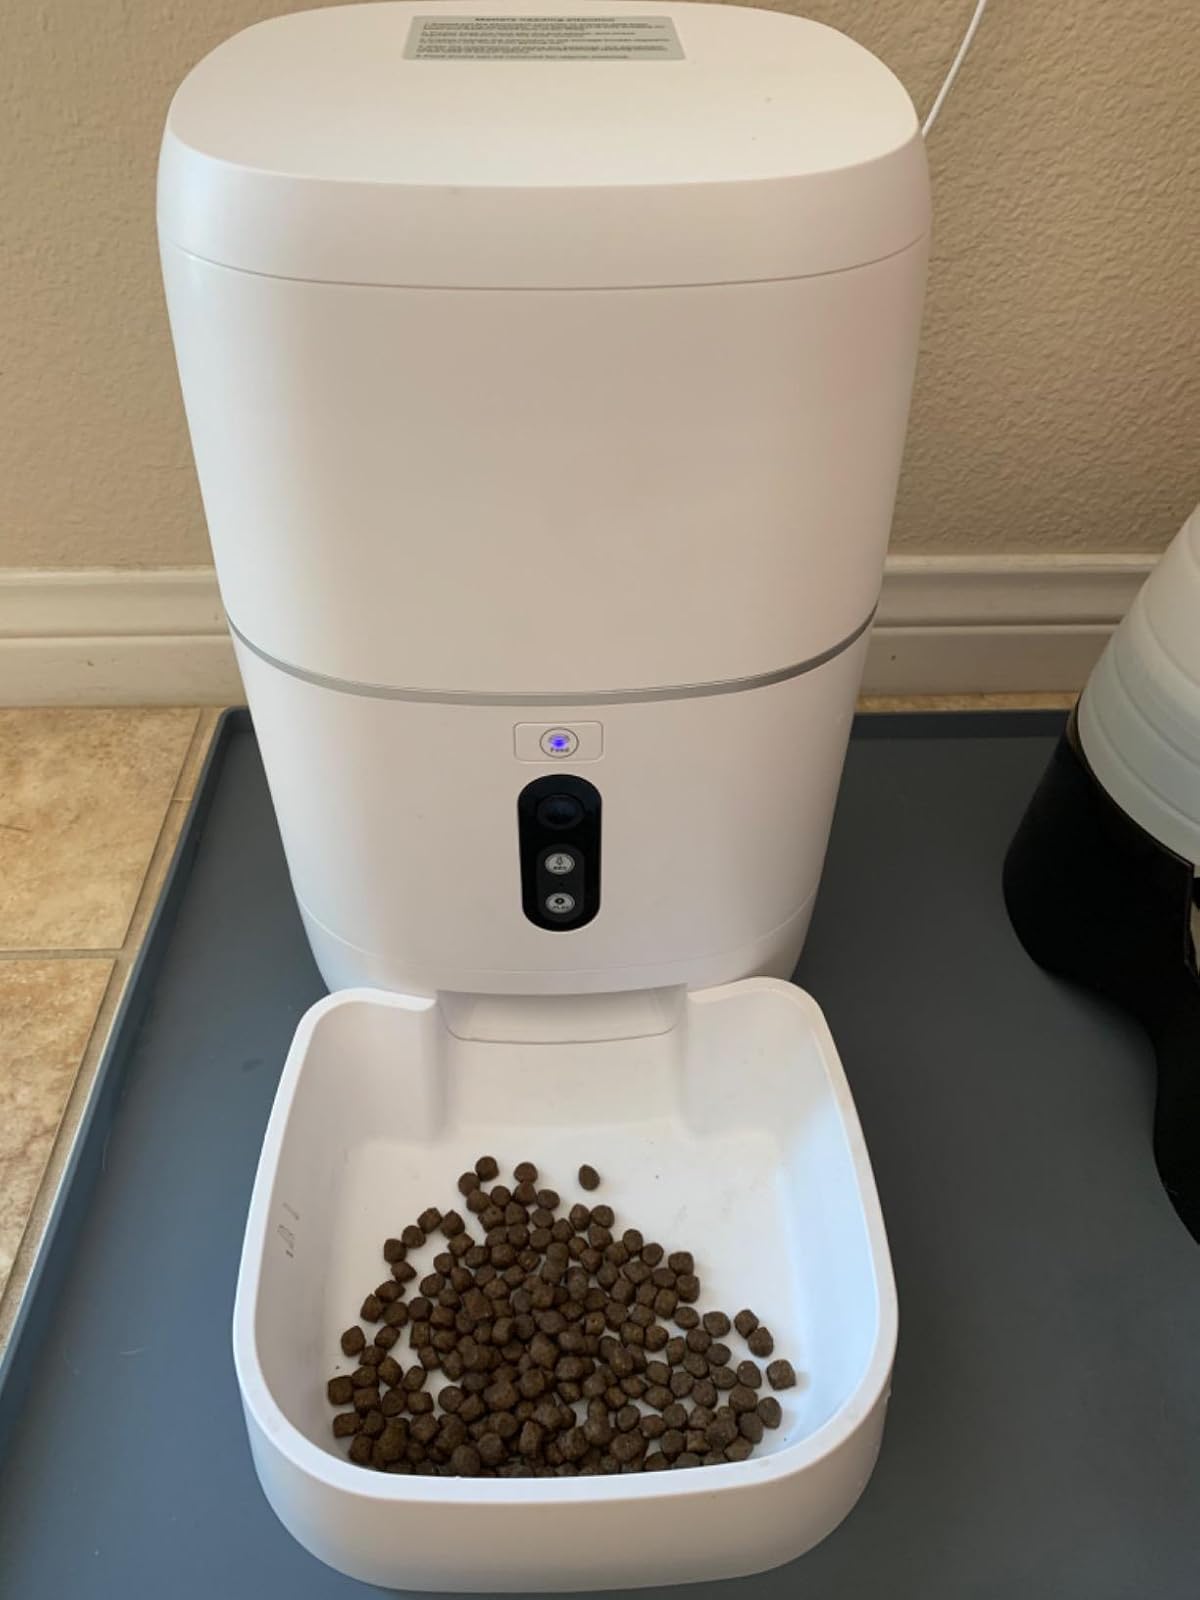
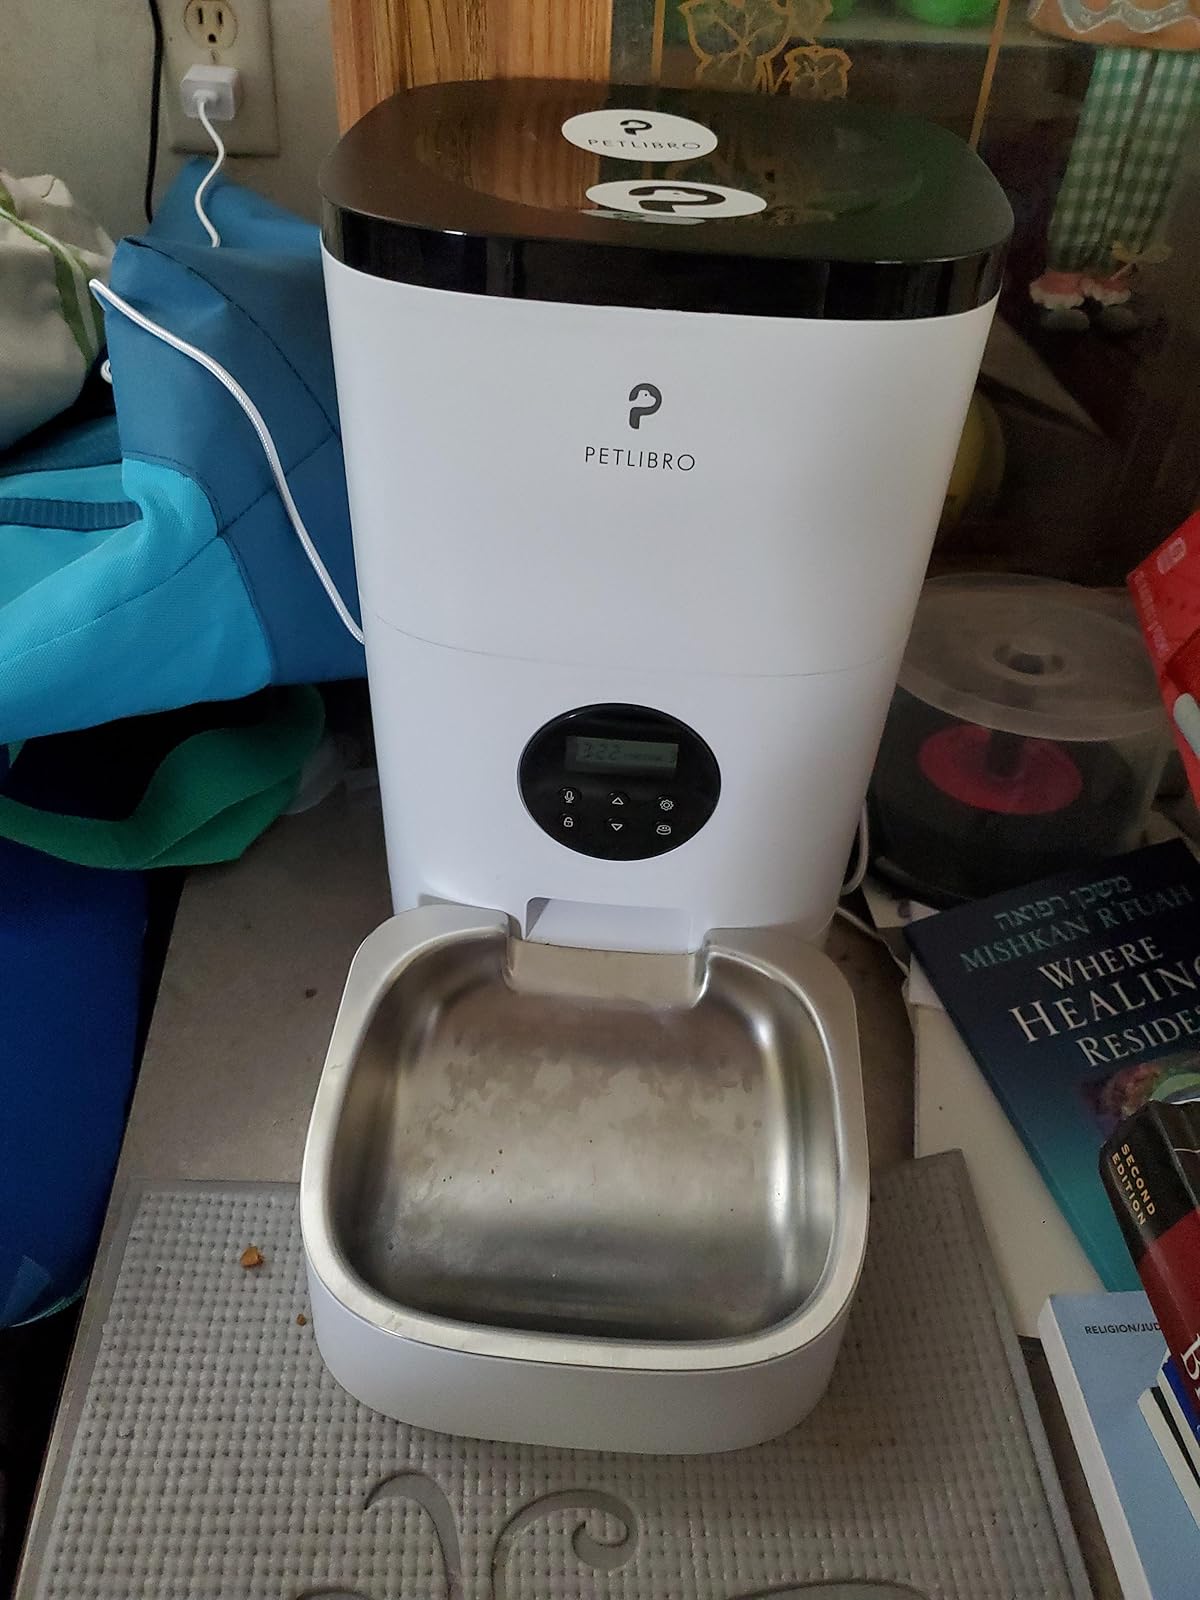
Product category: items_feeder
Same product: no